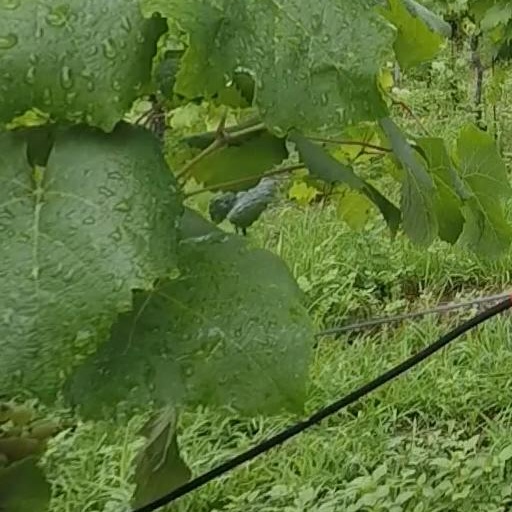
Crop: grape